Small nucleolar RNA SNORD86

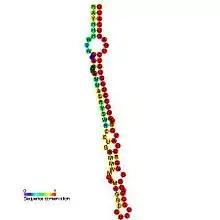
Predicted secondary structure and sequence conservation of SNORD86

In molecular biology, Small nucleolar RNA SNORD86 (also known as U86) is a non-coding RNA (ncRNA) that belongs to the C/D family of snoRNAs. It is the human orthologue of "Xenopus laevis" U86 and has no identified RNA target. The snoRNAs U86, U56, U57 and HBII-55, of the C/D family, and the H/ACA box snoRNA ACA51 share the same host gene (NOL5A) with U86.